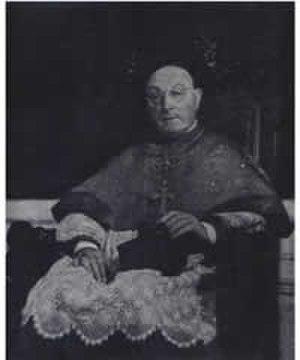
Antonio Caggiano, né le 30 janvier 1889 à Coronda dans la province de Santa Fe en Argentine et mort le 23 octobre 1979 à Buenos Aires, est un cardinal argentin de l'Église catholique, créé par le pape Pie XII en 1946.